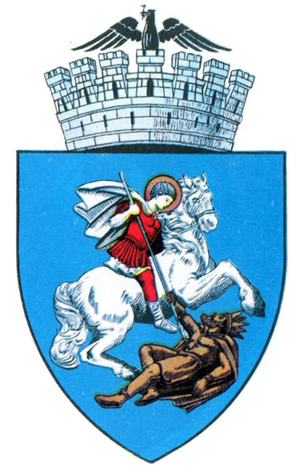
Craiova
Craiova er en by og administrativt center i Dolj distrikt i Rumænien. Byen har 269.506 indbyggere.